Euroscepticism

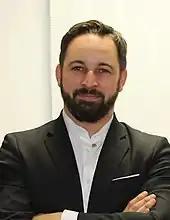
Santiago Abascal, leader of Vox

In the 2014 European Parliament election the Five Star Movement came second, with 17 seats and 21.2% of the vote after contesting EP seats for the first time. Northern League had five seats and The Other Europe with Tsipras had three seats.